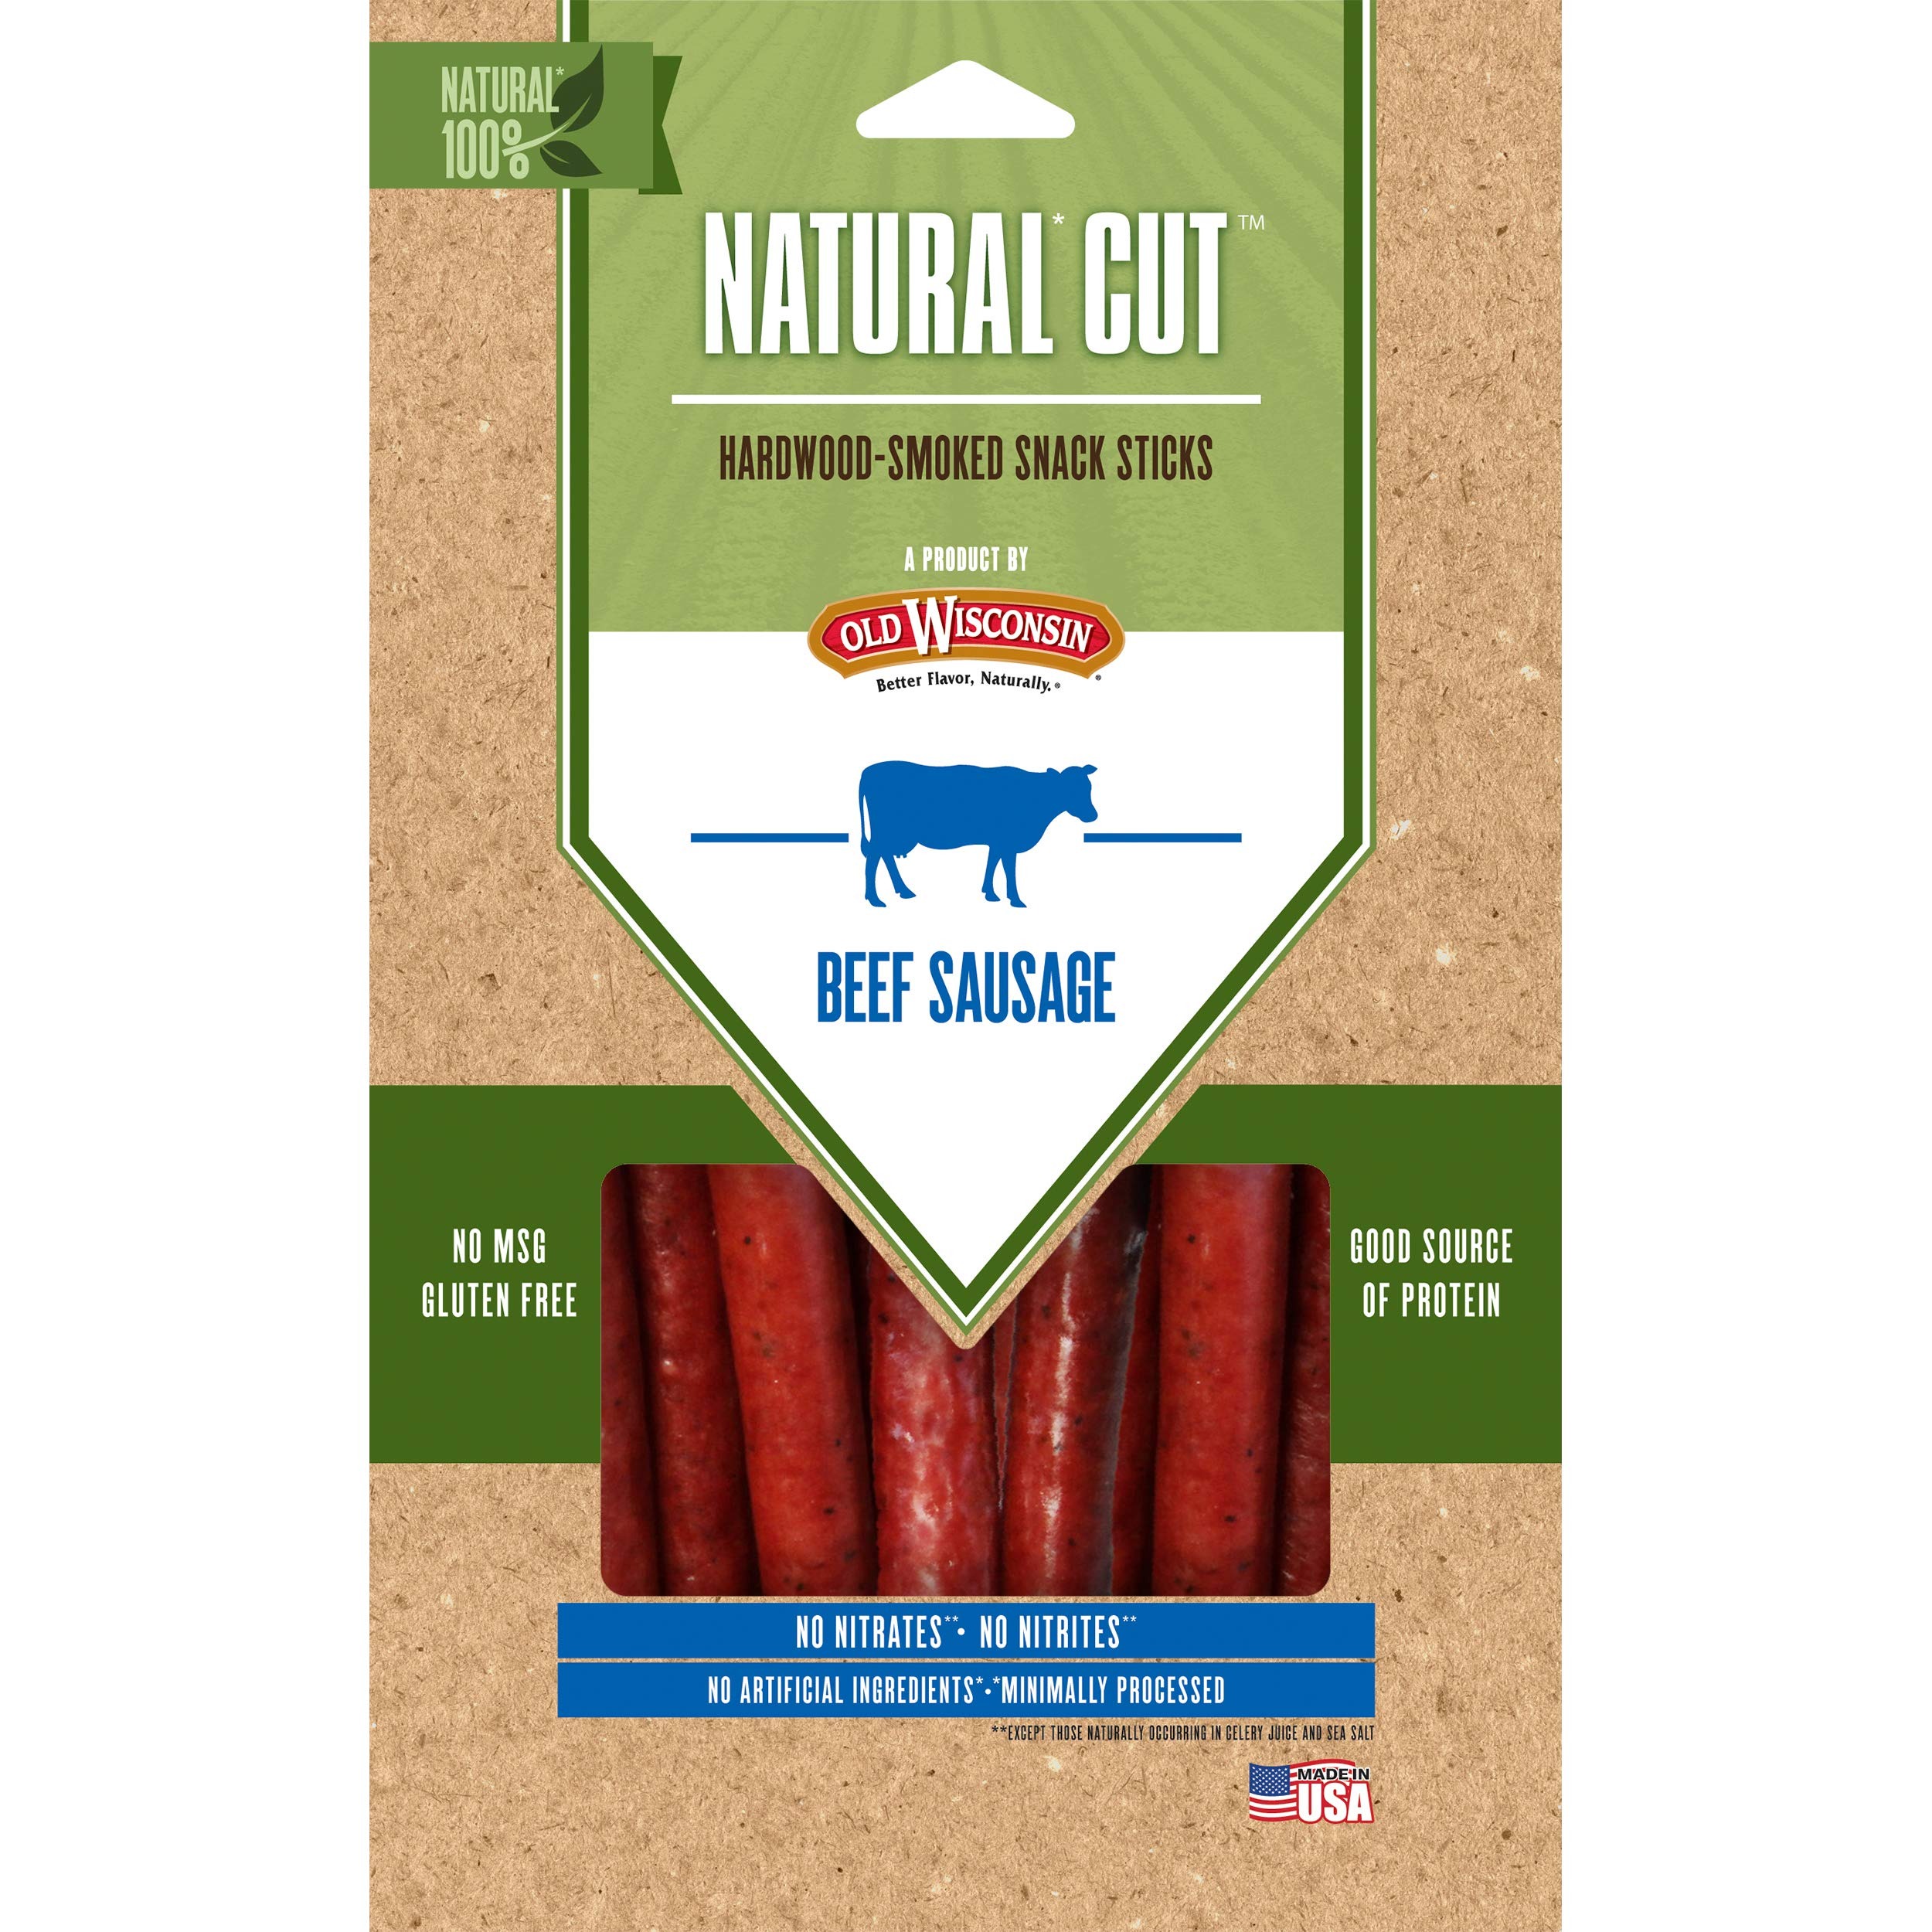
Item Name: Old Wisconsin Natural Cut Snack Sticks, Beef, 6 Ounce
Bullet Point 1: We're proud to introduce Natural Cut, all-natural versions of some of your favorite Old Wisconsin products. Natural Cut products are free of preservatives and artificial ingredients, making it easy to know exactly what you're eating.
Bullet Point 2: No nitrates, nitrites, artificial ingredients or preservatives
Bullet Point 3: Natural protein source that’s gluten free and contains no MSG
Bullet Point 4: No binders, fillers or extenders
Bullet Point 5: Natural hardwood-smoked flavor
Value: 6.0
Unit: Ounce

Price: 9.8